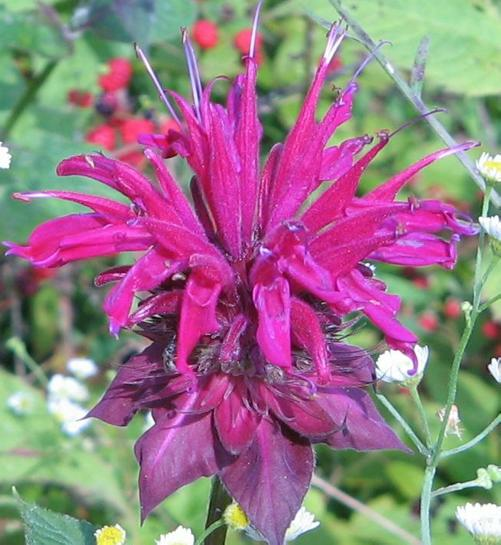
Flower: bee balm